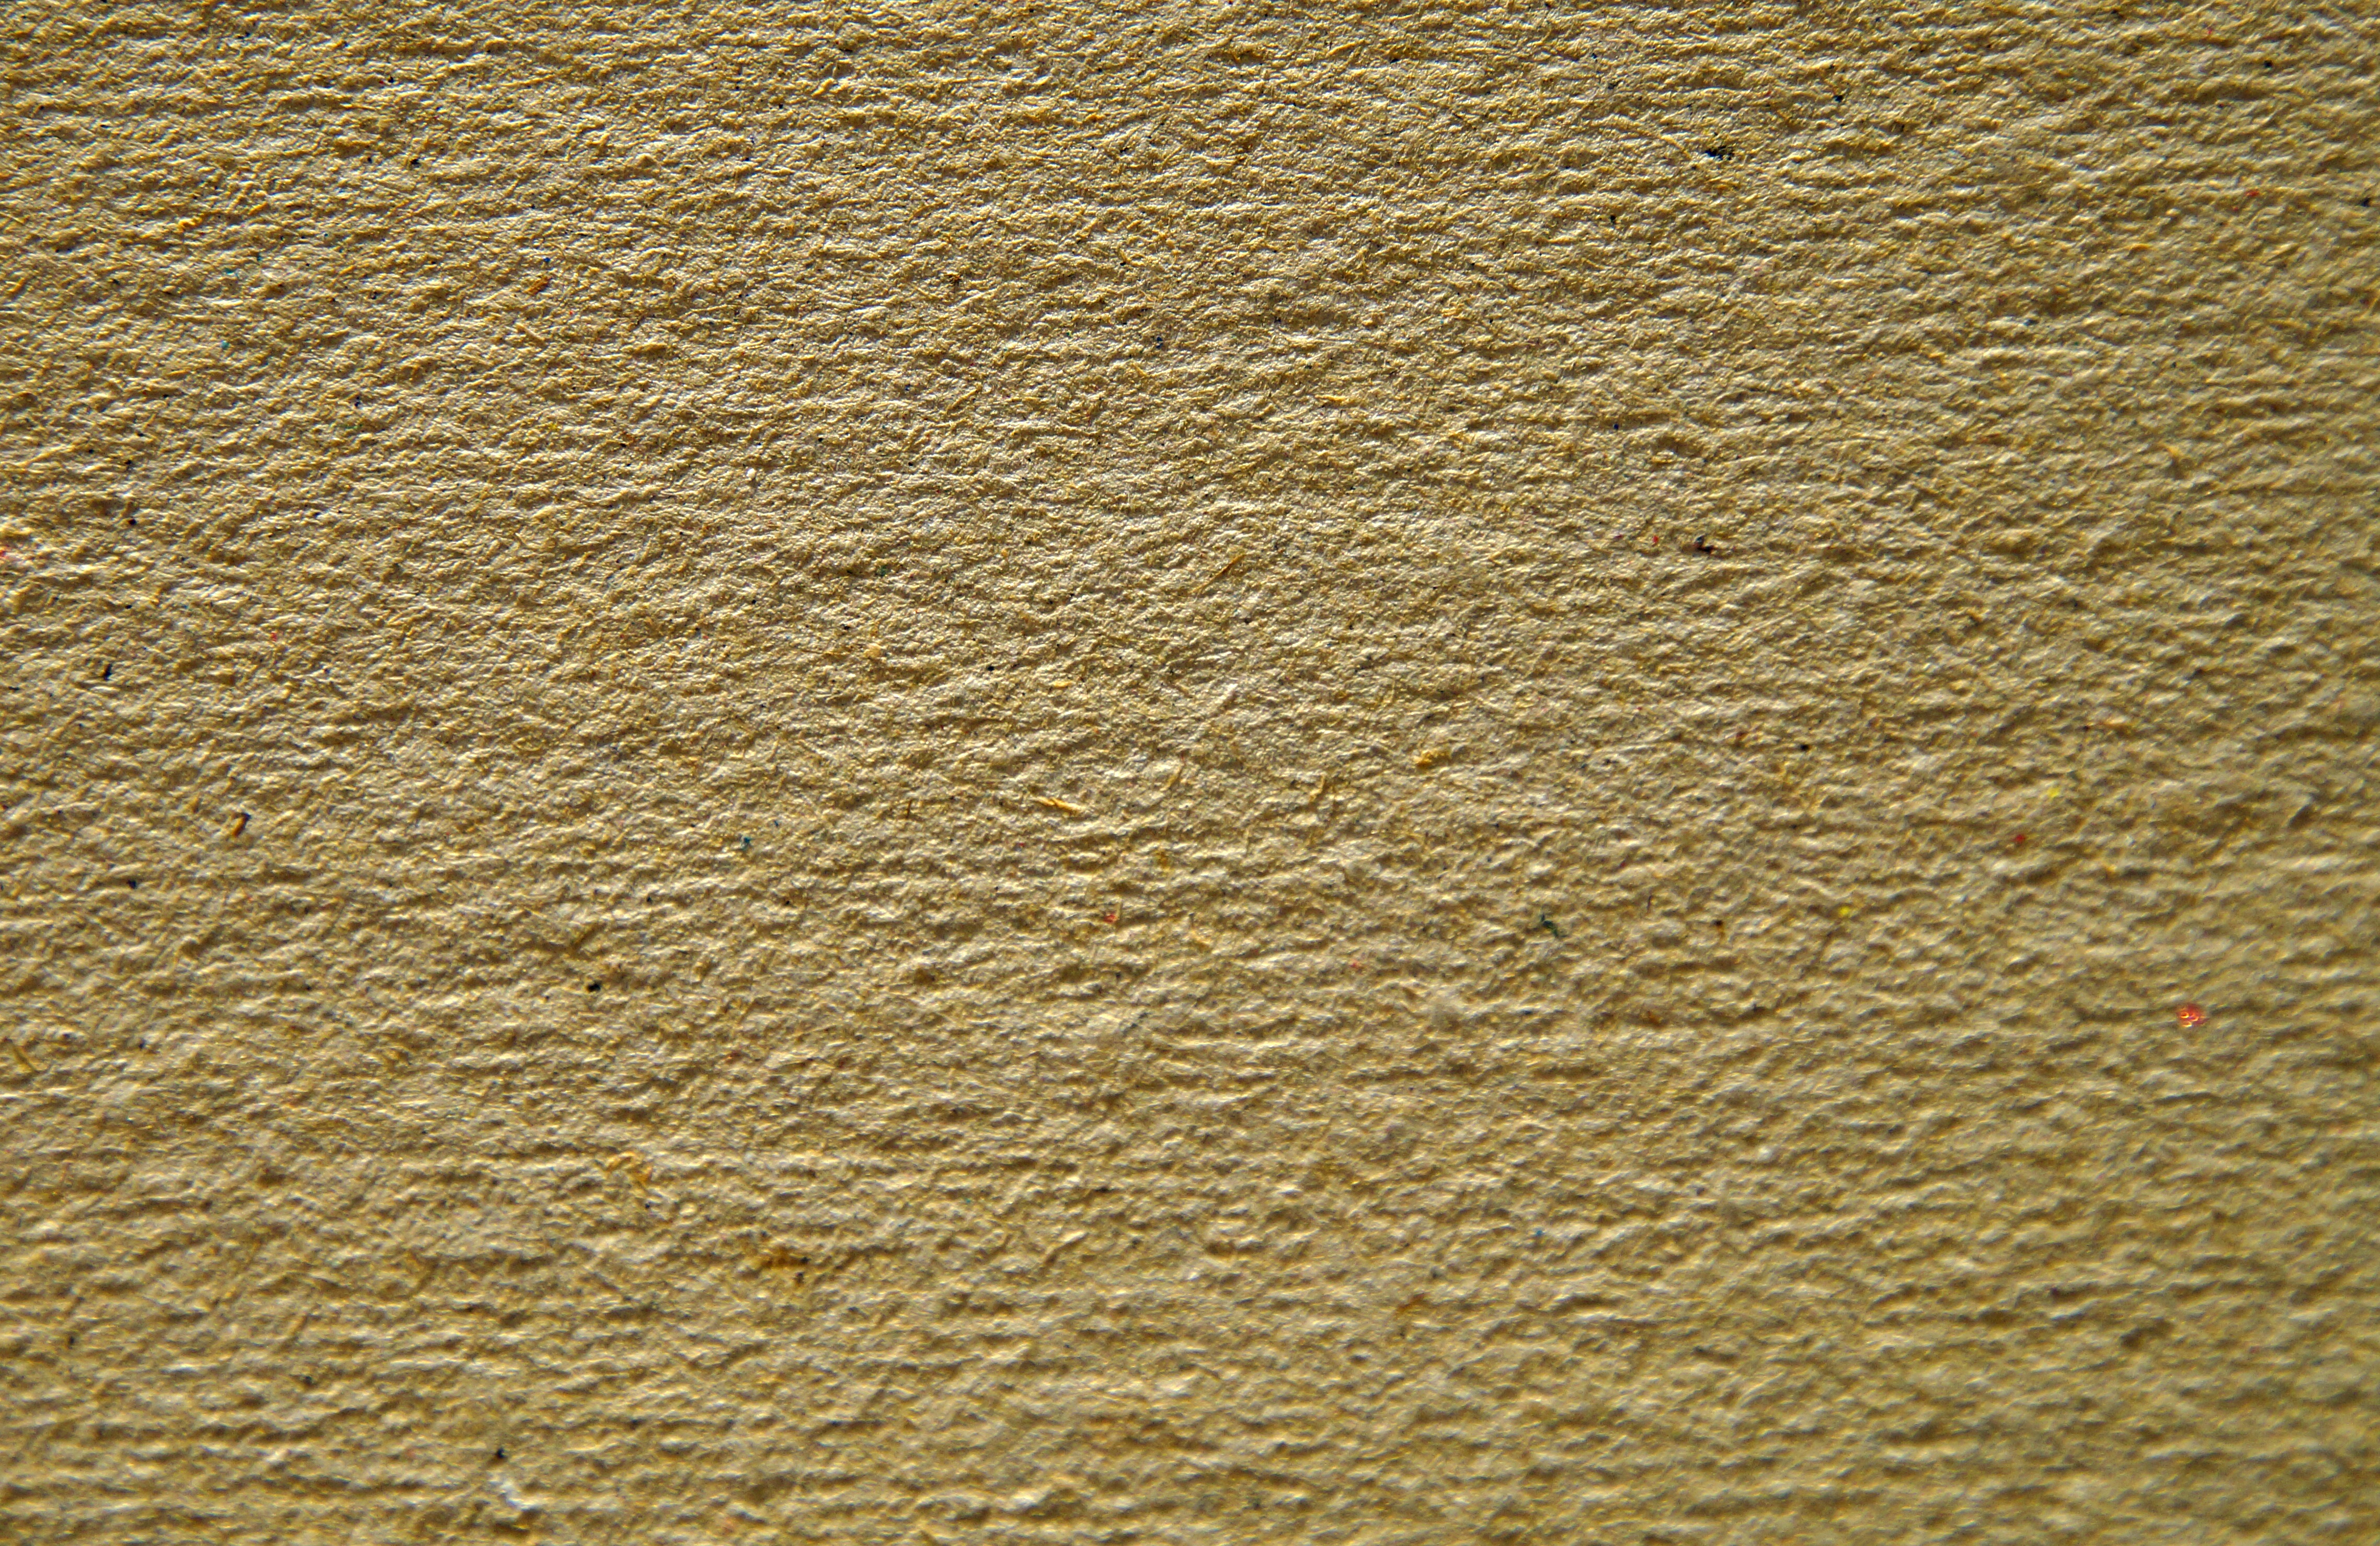
sand, structure, wood, white, texture, floor, wall, decoration, soil, paper, close, material, background, hell, carpet, textures, draw, flooring